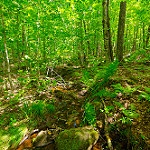
Label: forest